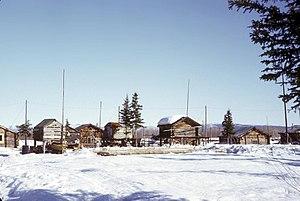
Être libre est une série de bande dessinée créée par Marc Bourgne en 1990. Elle a pour thème les aventures de deux adolescents, Flo et Andy, en Alaska. Publiée de 1992 à 1997 par Dargaud, la série est rééditée en 2002-2004 sous le titre Dernière frontière.